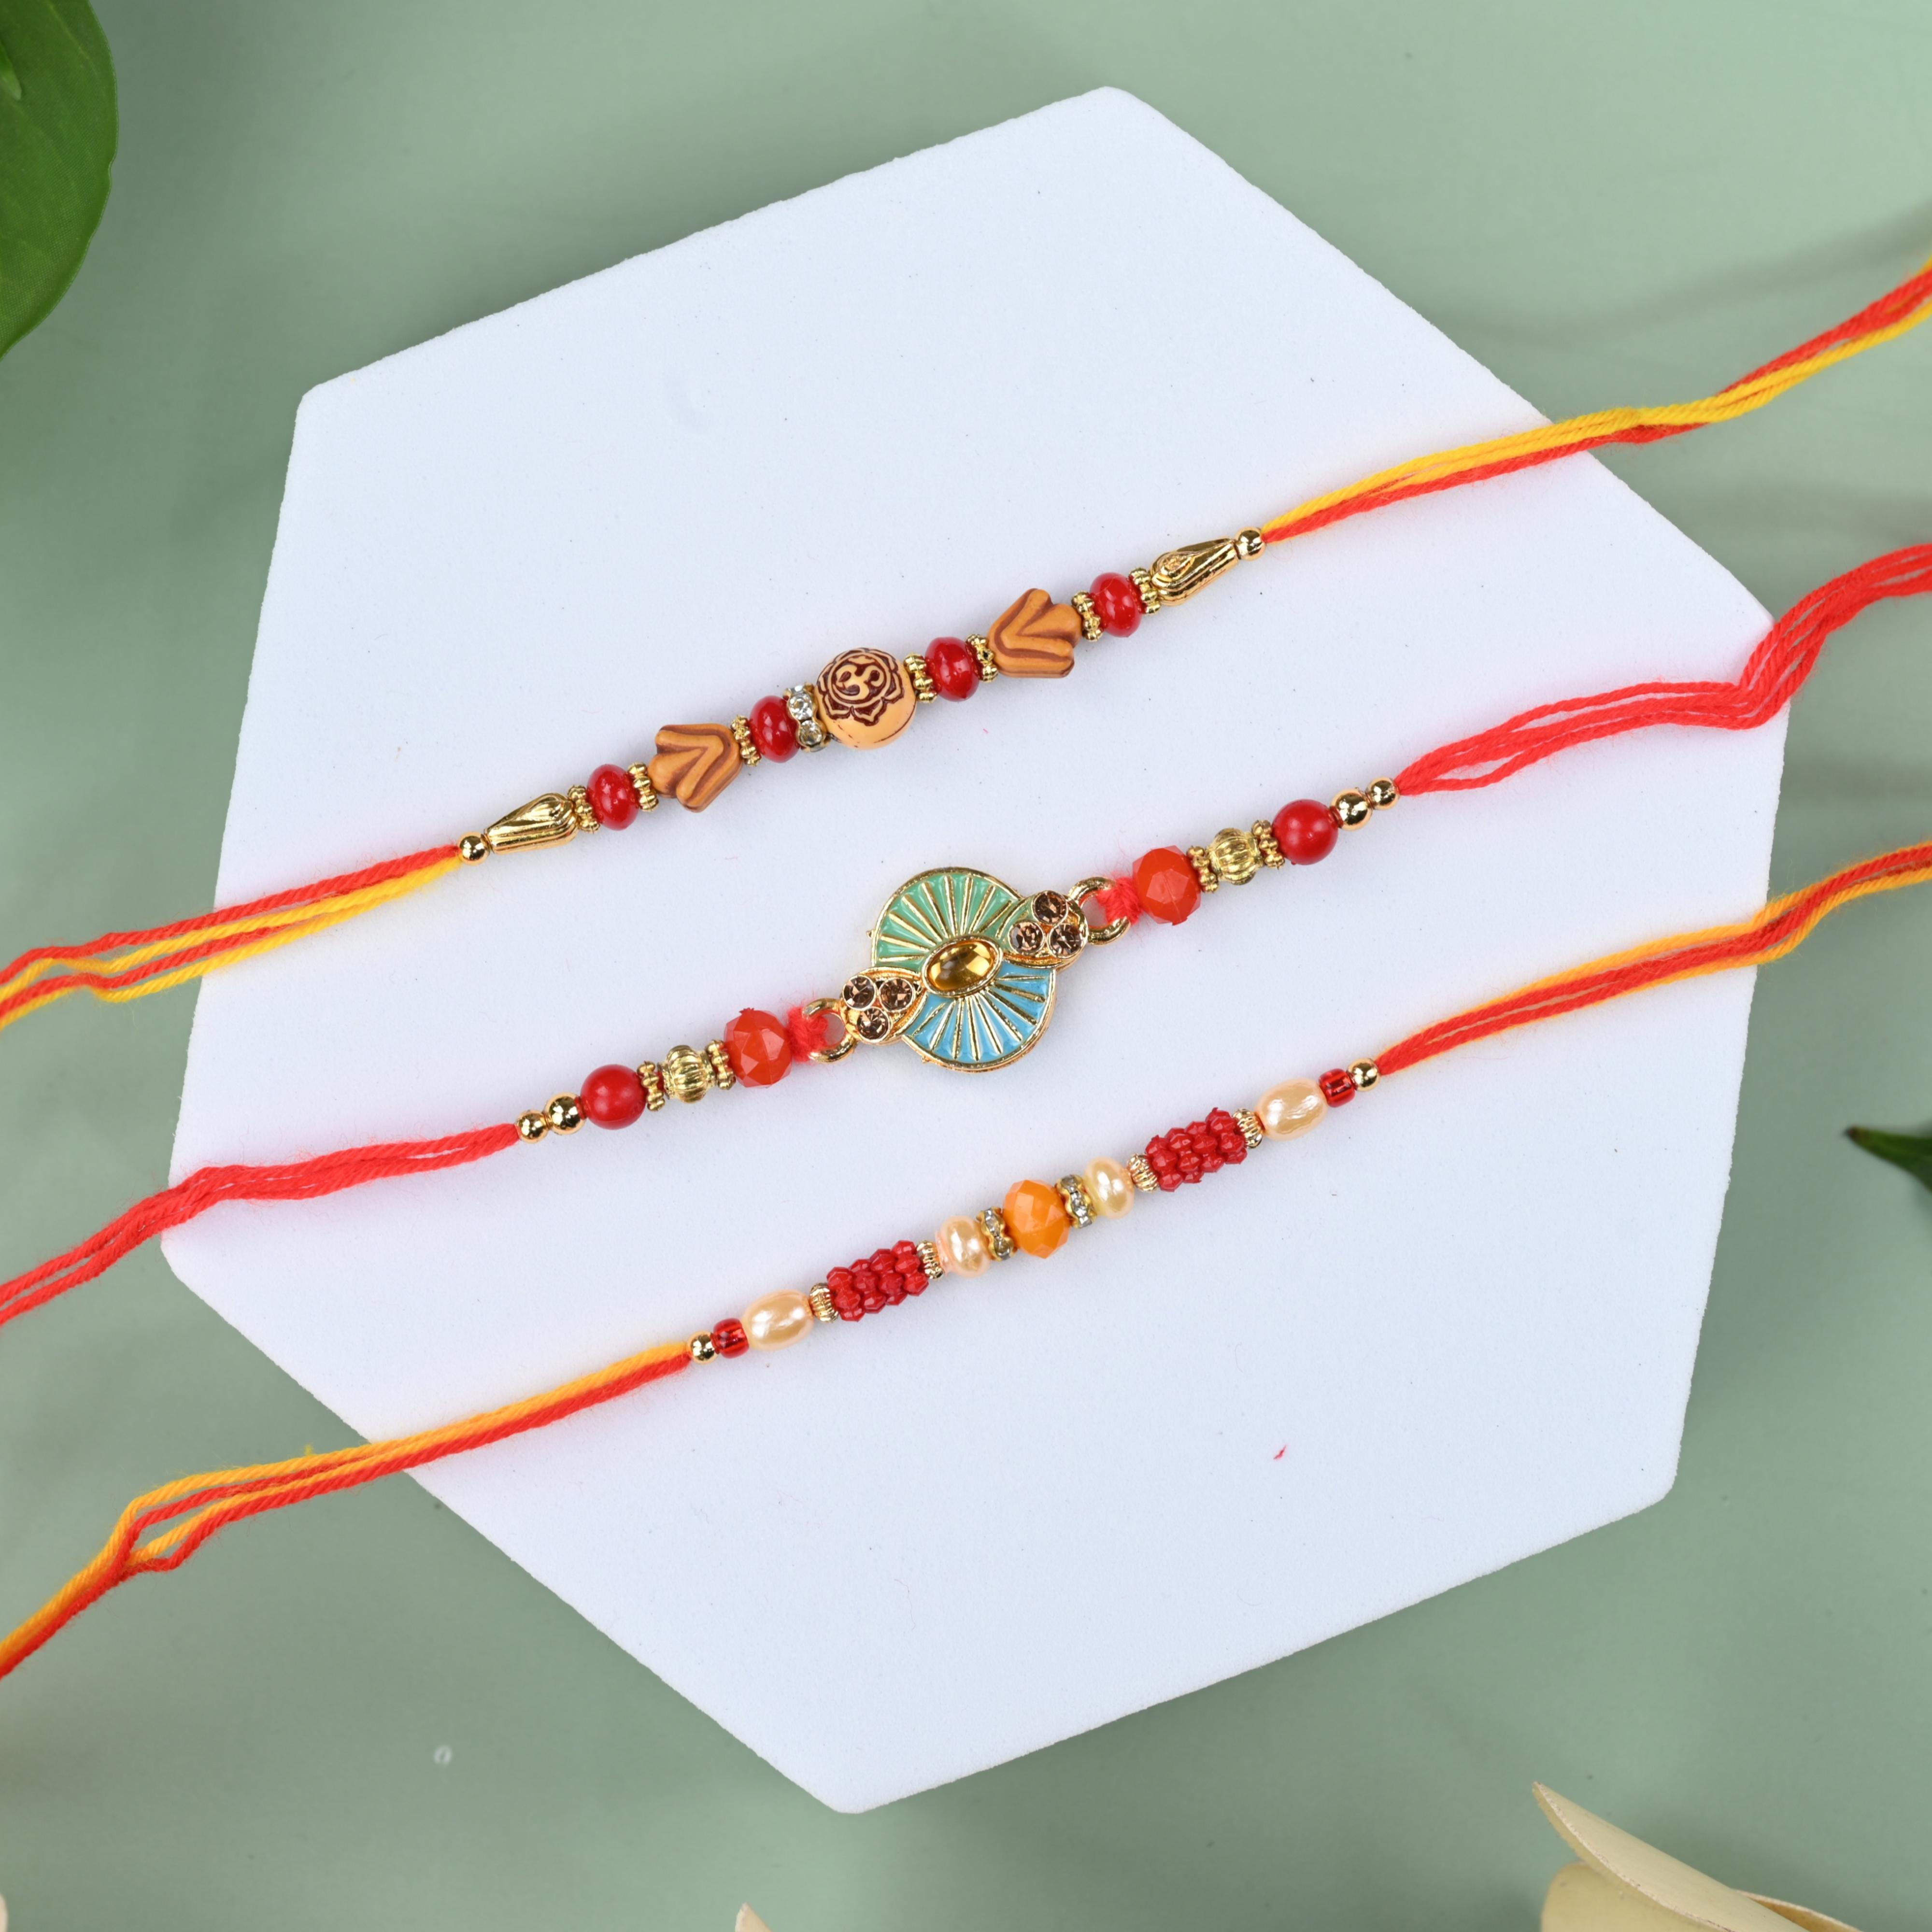
The Stone Aisle Exquisite Designer Set of 3 Rakhis for Raksha Bandhan - Perfect Blend of Tradition and Modernity
Type: Rakhis
Brand: The Stone Aisle
Price: Rs. 169
Celebrate the sacred bond of Raksha Bandhan with our Set of 3 Exquisite Rakhis. Each Rakhi in this set is uniquely designed to blend tradition with modernity, making it a perfect choice for brothers of all ages. Crafted with high-quality materials, these Rakhis are not only beautiful but also durable and comfortable to wear. Gift your brothers these thoughtfully designed Rakhis and make this Raksha Bandhan truly memorable.Celebrate the sacred bond of Raksha Bandhan with our Set of 3 Exquisite Rakhis. Each Rakhi in this set is uniquely designed to blend tradition with modernity, making it a perfect choice for brothers of all ages. Crafted with high-quality materials, these Rakhis are not only beautiful but also durable and comfortable to wear. Gift your brothers these thoughtfully designed Rakhis and make this Raksha Bandhan truly memorable.Celebrate the sacred bond of Raksha Bandhan with our Set of 3 Exquisite Rakhis. Each Rakhi in this set is uniquely designed to blend tradition with modernity, making it a perfect choice for brothers of all ages. Crafted with high-quality materials, these Rakhis are not only beautiful but also durable and comfortable to wear. Gift your brothers these thoughtfully designed Rakhis and make this Raksha Bandhan truly memorable.Celebrate the sacred bond of Raksha Bandhan with our Set of 3 Exquisite Rakhis. Each Rakhi in this set is uniquely designed to blend tradition with modernity, making it a perfect choice for brothers of all ages. Crafted with high-quality materials, these Rakhis are not only beautiful but also durable and comfortable to wear. Gift your brothers these thoughtfully designed Rakhis and make this Raksha Bandhan truly memorable. Celebrate the sacred bond of Raksha Bandhan with our Set of 3 Exquisite Rakhis. Each Rakhi in this set is uniquely designed to blend tradition with modernity, making it a perfect choice for brothers of all ages. Crafted with high-quality materials, these Rakhis are not only beautiful but also durable and comfortable to wear. Gift your brothers these thoughtfully designed Rakhis and make this Raksha Bandhan truly memorable.
Features: Premium Quality: Each Rakhi is crafted with high-quality materials ensuring durability and comfort.,Unique Designs: Includes a variety of designs featuring pearls, eco-friendly materials.,Perfect Gift: Comes beautifully packed, making it an ideal gift for your brothers on Raksha Bandhan.,Versatile Use: Suitable for all ages, from kids to adults, and complements both traditional and modern attire.,Comfortable Wear: Soft thread that ensures all-day comfort.